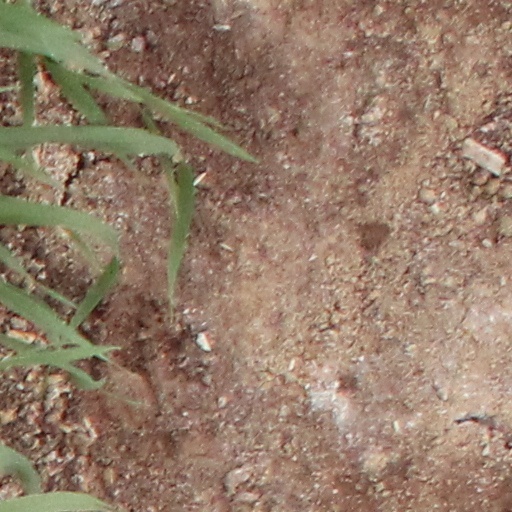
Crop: wheat